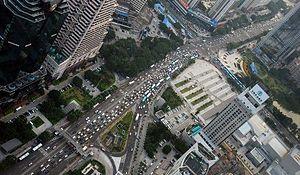
Un embouteillage est un encombrement de la circulation, généralement automobile, réduisant fortement la vitesse de circulation des véhicules sur la voie.